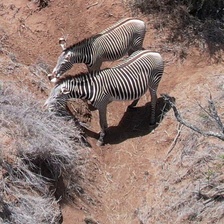
Pose orientation: left